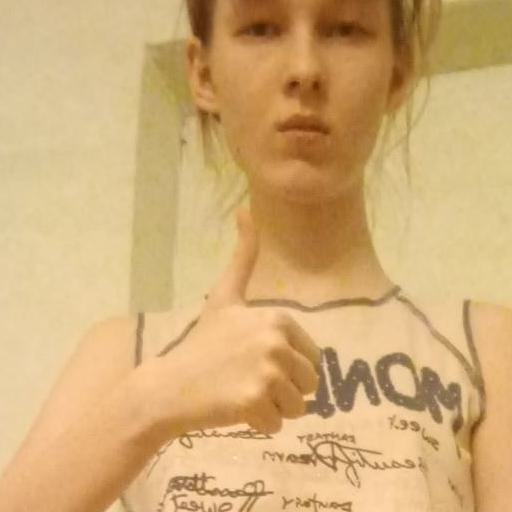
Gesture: like